Cyclone Thane

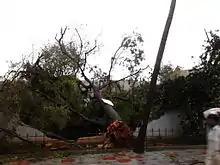
A tree uprooted by Thane in Puducherry

Forty eight people were killed by Cyclone Thane. About 9 deaths were reported in Puducherry and 39 people were reported dead in Cuddalore. Cuddalore and Puducherry were the worst affected by Thane. The storm made Cuddalore inaccessible by damaging road network and the National Disaster Response Force and fire and rescue services had difficulty in reaching the cyclone affected fishing hamlets.